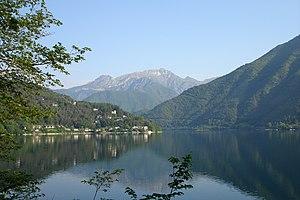
La vallée de Ledro est une vallée située au sud-ouest du Trentin. Elle relie Riva del Garda, au nord du lac de Garde, à Storo, dans la vallée du Chiese.
Le lac de Ledro est situé dans les montagnes autour du lac de Garde dans la province autonome de Trente.